Old Field Point Light

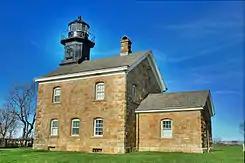
Old Field Point Light in 2015

The Old Field Point Light located on the northern tip of Old Field, dates back to 1823. It was built by the United States government for $2,500. The rest of the lighthouse was finished in 1824 for an additional $1,500.